The Addams Family: Pugsley's Scavenger Hunt

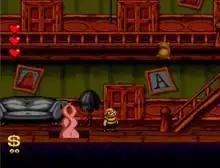
Super NES screenshot

The game is a side-scrolling platform game that plays in a very similar way to the previous "Addams Family" game. The player can choose which level to attempt by entering whichever door they choose in the Addams house.